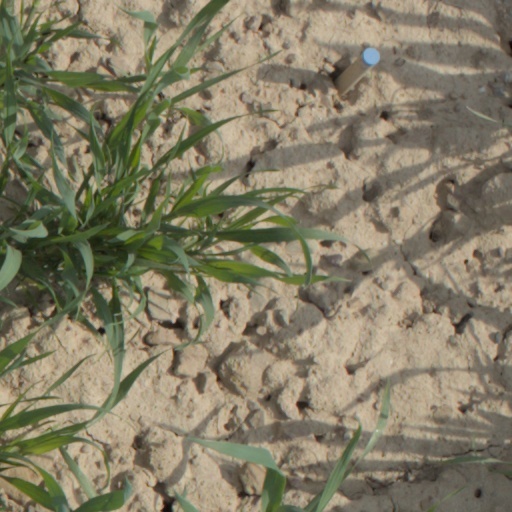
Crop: wheat